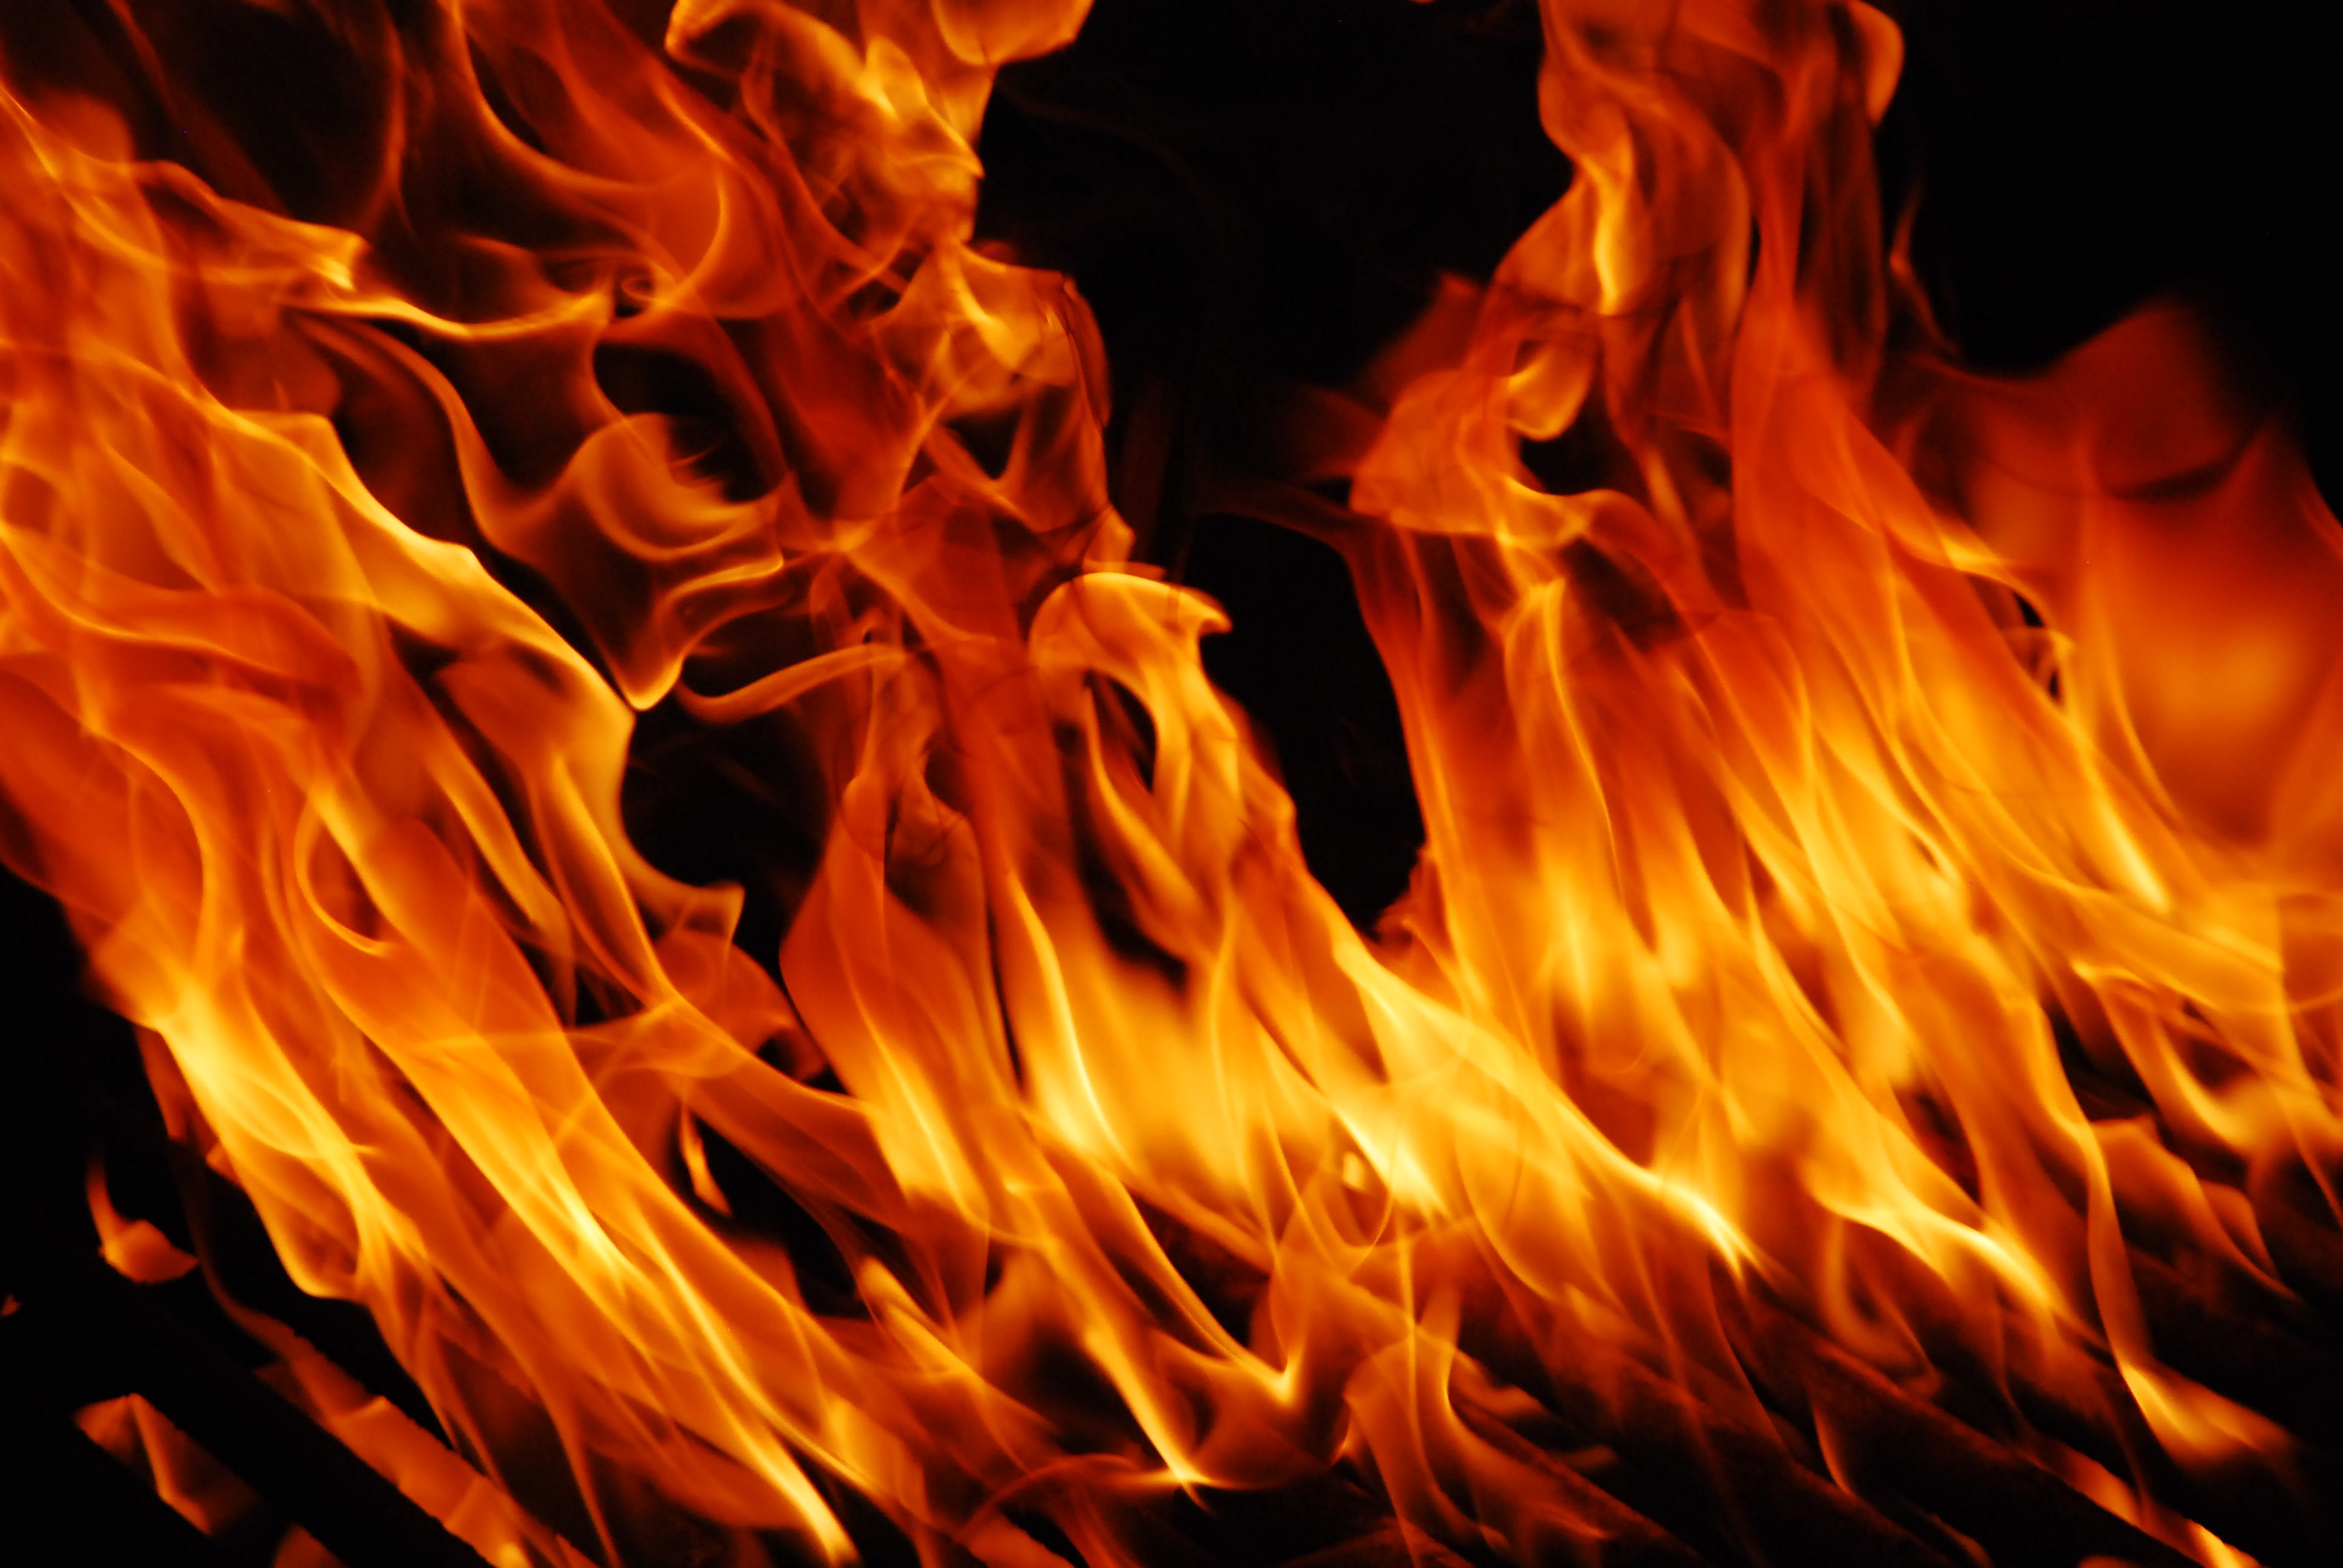
flame, fire, campfire, bonfire, heat, life, font, earth, hot, flames